Ash Street Jail

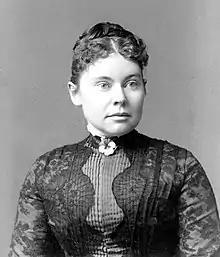
Lizzie Borden

At one point, the infamous Lizzie Borden was held and detained in the former Sheriff's Home beside the Ash Street Jail during her trial. Lizzie Borden stayed in the matrons' quarters at the Ash Street Jail, but only for the 12 days that she was on trial.